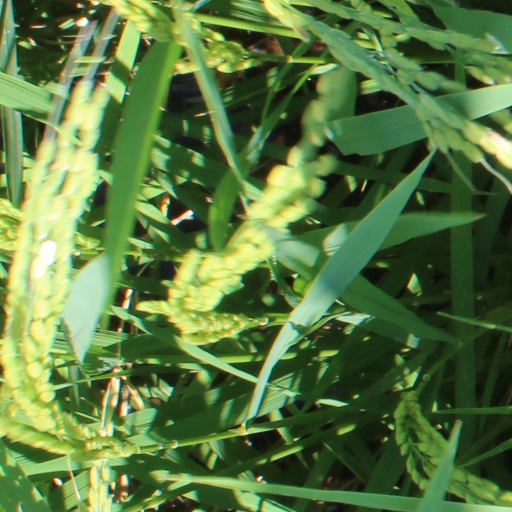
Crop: rice